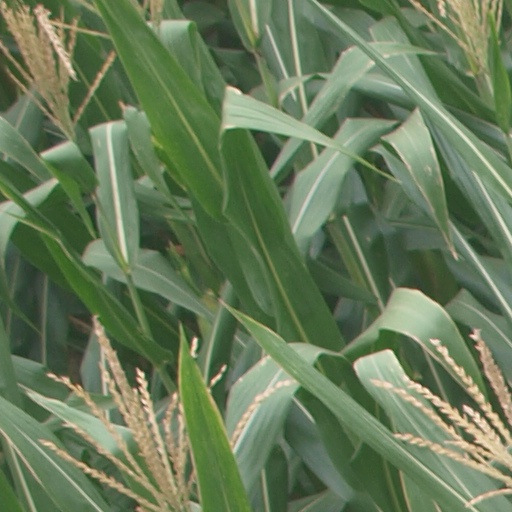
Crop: maize; corn